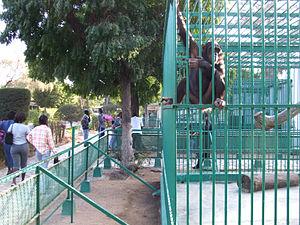
Le Parc forestier et zoologique de Hann est une réserve naturelle du Sénégal située à Dakar, sur la commune d'arrondissement de Hann Bel-Air.